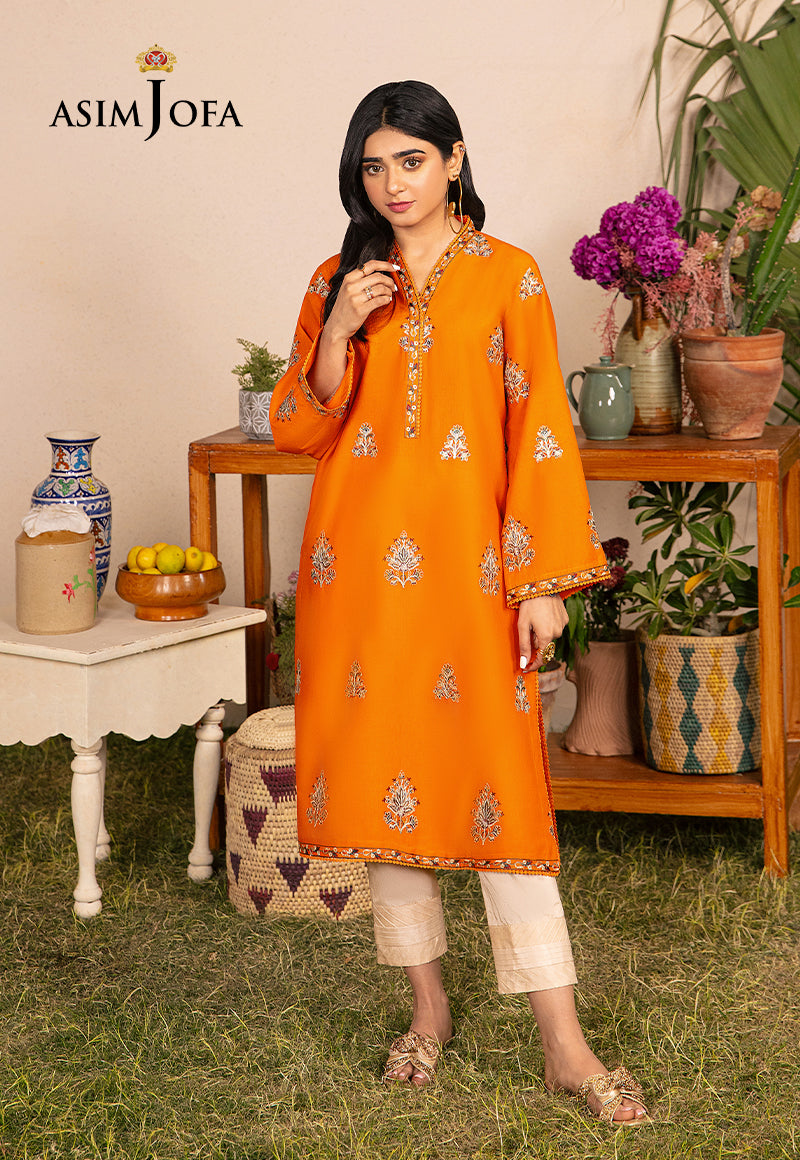
orange jodhpur tunic